Diego Godín

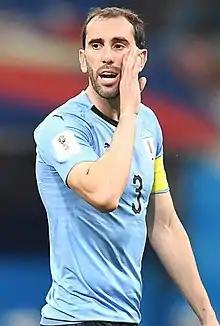
Godín with Uruguay at the 2018 FIFA World Cup

Diego Roberto Godín Leal (born 16 February 1986) is a Uruguayan former professional footballer who played as a centre-back.